Mount Osutaka

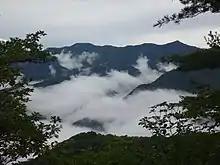
Mount Osutaka

The plane crash of Japan Air Lines Flight 123 on 12 August 1985 was initially reported on Mount Osutaka, but later confirmed to be on a ridge near Mount Takamagahara. With the loss of 520 people, it remains the deadliest single-plane accident in world history.